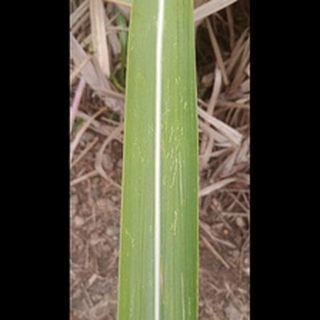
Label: sugarcane_mosaic